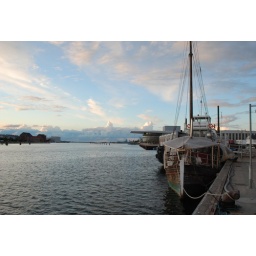
Holmen with the opera house in the back ground